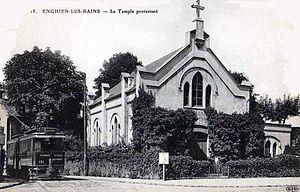
Enghien-les-Bains est une commune française située dans le département du Val-d'Oise, en région Île-de-France. Elle se situe à onze kilomètres au nord de Paris.